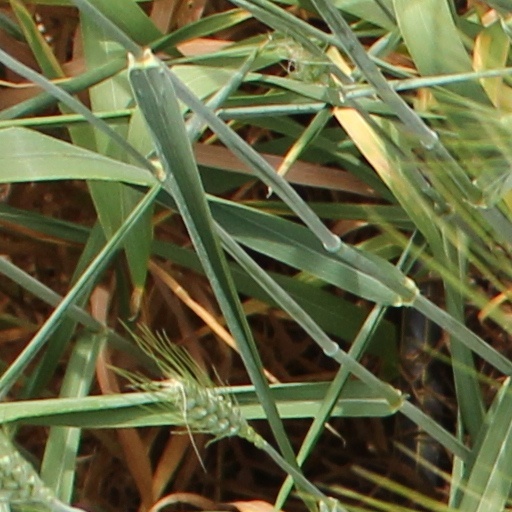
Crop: wheat